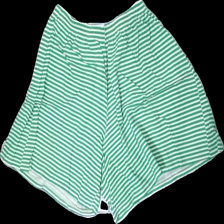
View: front
Type: Shorts
Category: Ladies
Brand: Hennes Collection
Colors: Green, White
Material: 100% cotton
Pattern: Striped
Cut: Regular
Size: 42
Season: Summer
Stains: Minor
Holes: Major
Damage: flera små hål
Damage location: bottom right
Damage 2: fläckar
Damage 2 location: top left
Damage 3: hål
Damage 3 location: bottom left
Price range: <50
Recommended usage: Export
Description: randiga shorts med flera hål och fläckar, urtvättad